Irvine Sellar

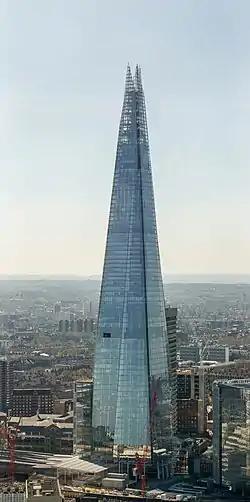
The Shard, developed by Sellar.

Sellar started his career as a market trader before opening his first shop in St Albans. A second shop followed in Soho's Wardour Street in 1964. The following year, along with his wife Elizabeth, a third shop was opened on Carnaby Street, a parade that was to become a worldwide Mecca for fashion, helping to define London's swinging 60s.